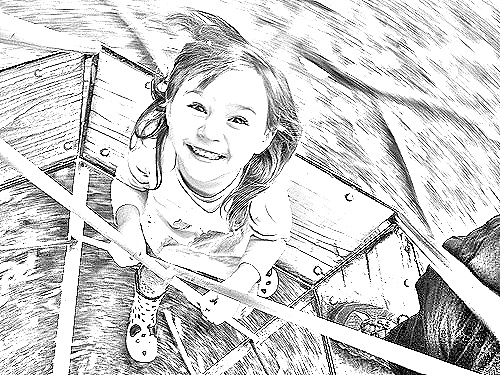
Portrait style: Sketch Portrait